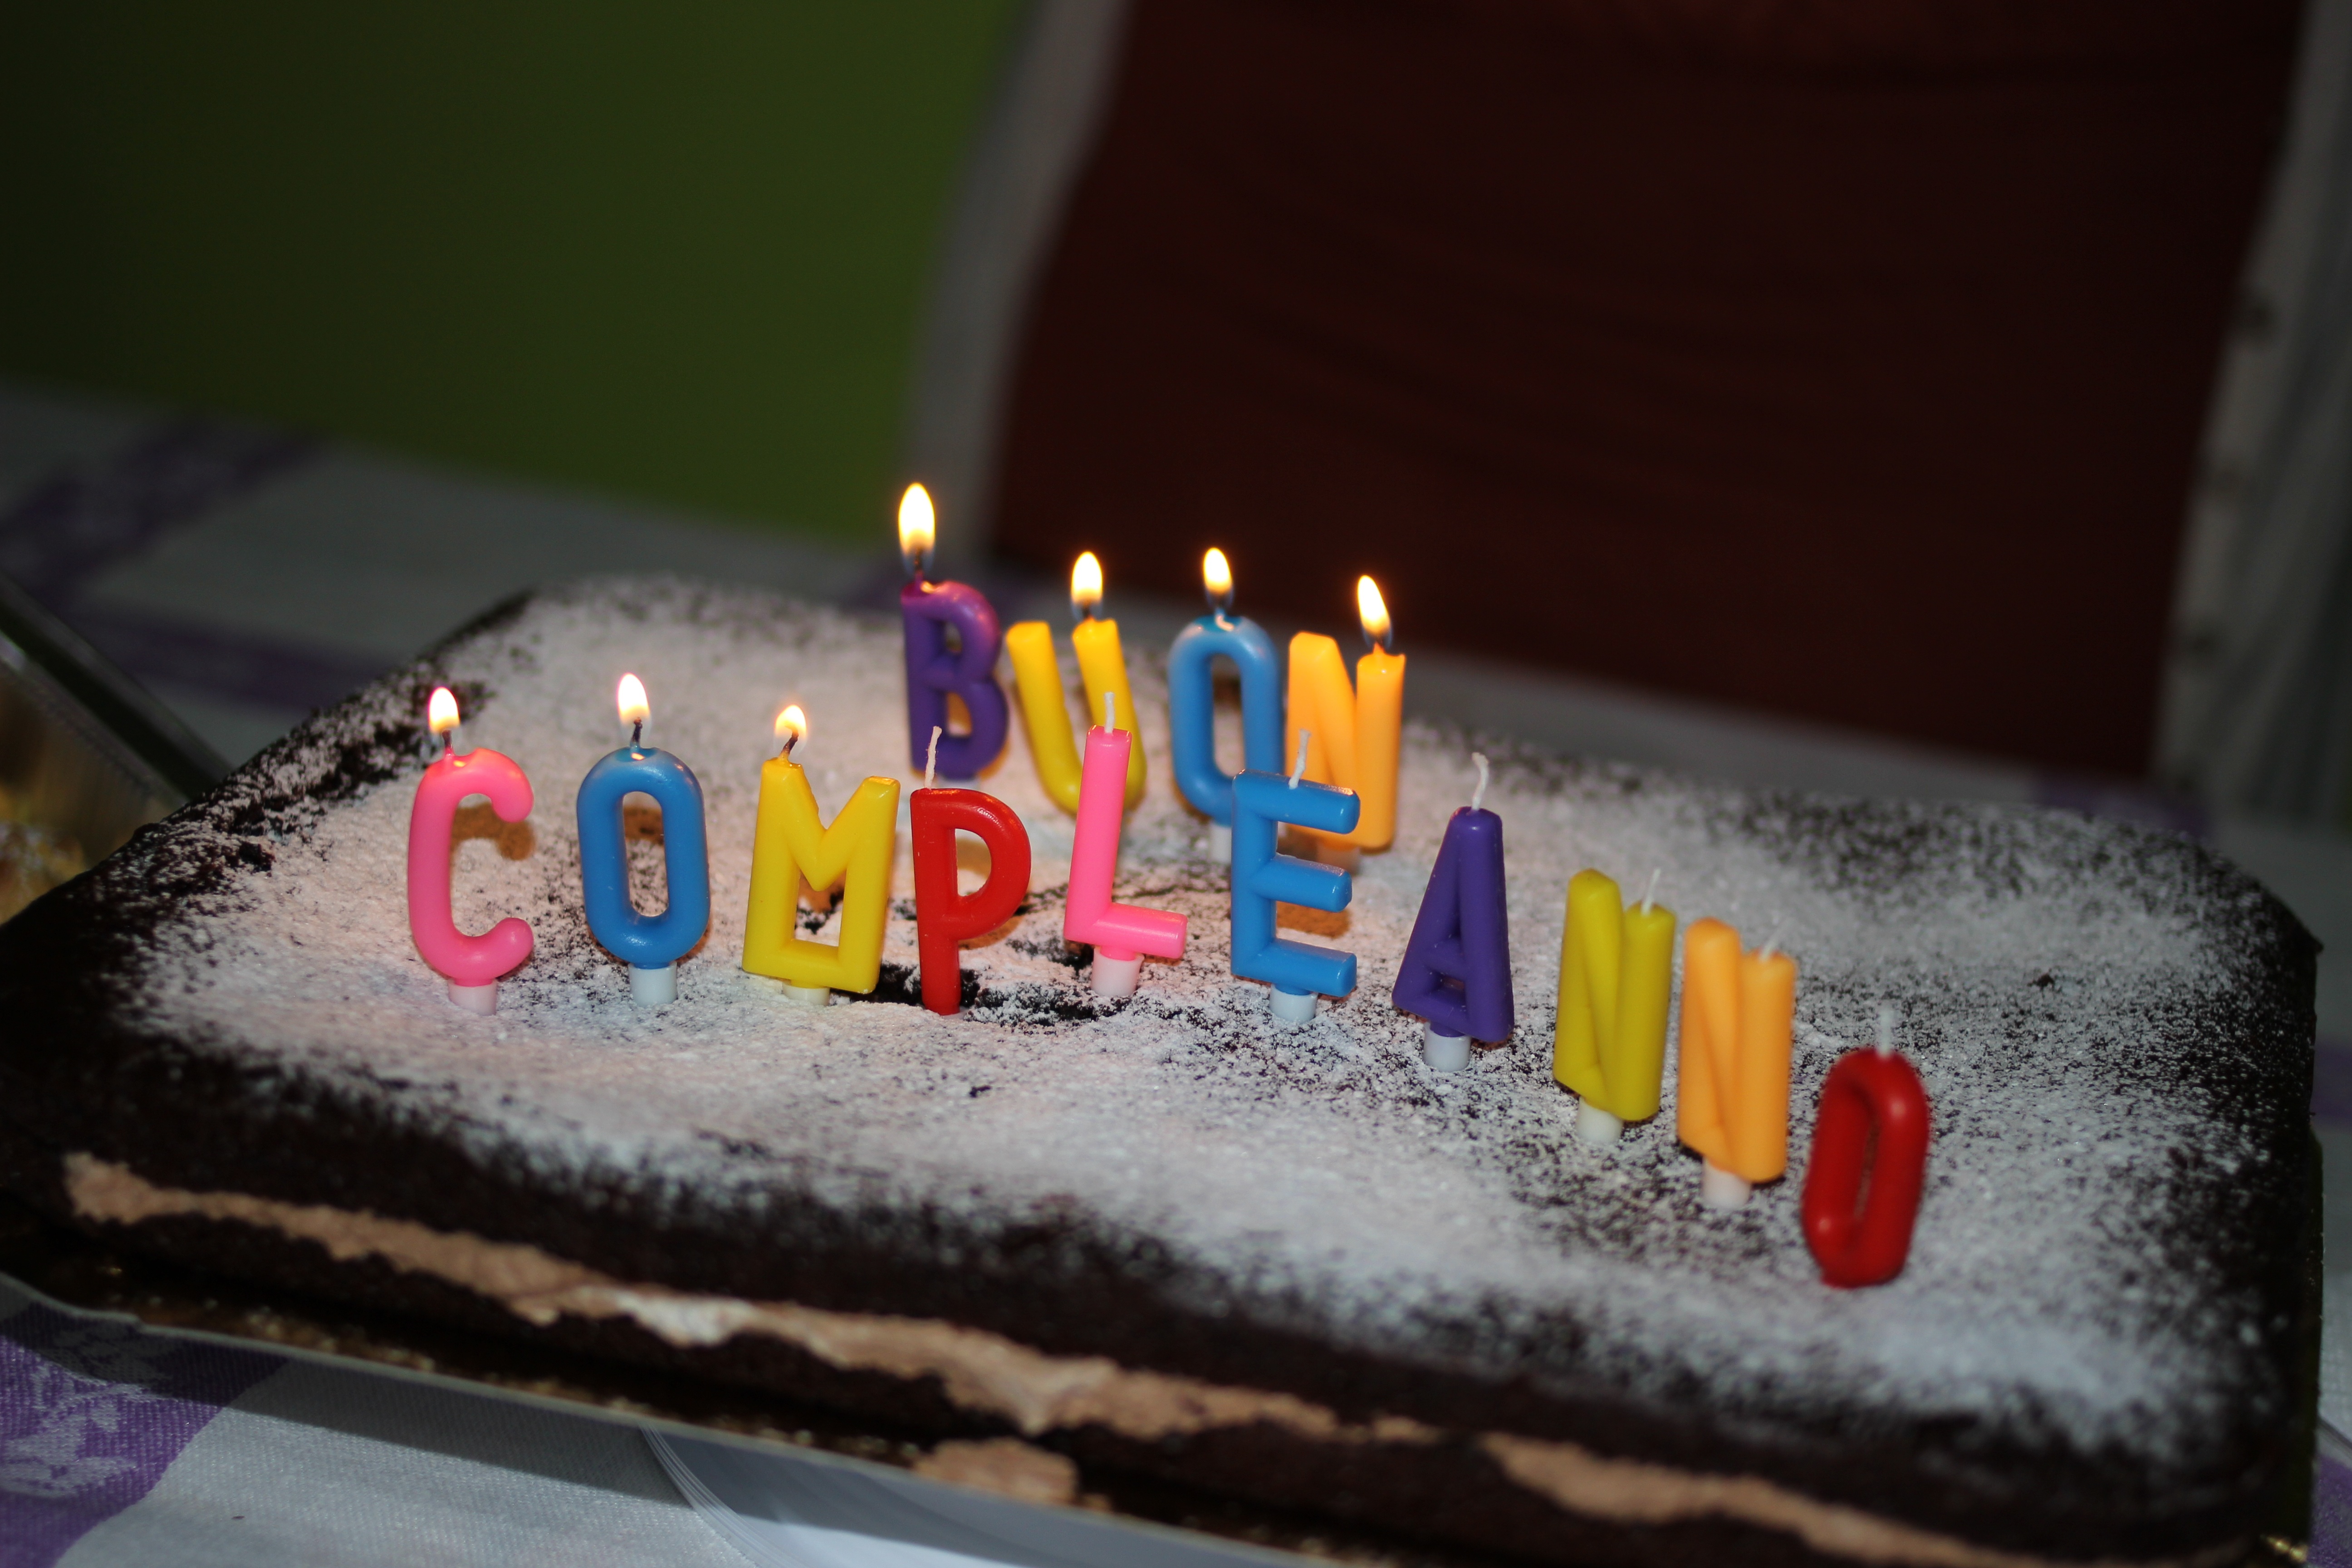
sweet, food, dessert, cake, happy birthday, birthday cake, candles, sweets, party, event, birthday, feast, have fun